Santa Cueva de Covadonga

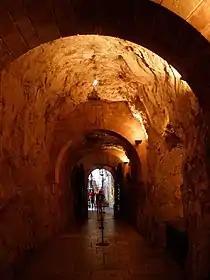
Interior of the cave

The Santa Cueva de Covadonga ("Holy Cave of Covadonga") is a Catholic sanctuary located in Asturias, northern Spain. It is a cave in the Picos de Europa mountains, which gives its name to the parish of Covadonga in the municipality of Cangas de Onís. The name refers to the sanctuary, dedicated to the Virgin of Covadonga, where the first battle of the Reconquista took place in 718.